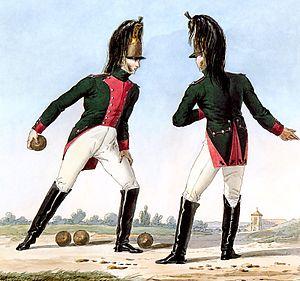
Le combat de Sahagún se déroula le 21 décembre 1808 dans le cadre de la guerre d'indépendance espagnole. Au cours de cet affrontement, le 15ᵉ hussards britannique mit en déroute deux régiments de cavalerie français, faisant de nombreux prisonniers au prix de très peu de pertes. L'une des unités françaises, très éprouvée, fut dissoute et ne fut pas reformée par la suite. Cet engagement marqua l'ultime étape de l'avancée des troupes britanniques en territoire espagnol, peu avant que l'arrivée de Napoléon ne les contraignent à une retraite désastreuse en direction des côtes et à leur évacuation par bateaux.